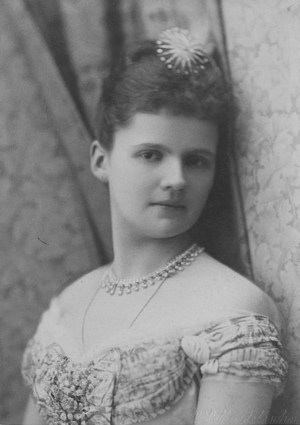
Hélène Frédérique Augusta de Waldeck, princesse de Waldeck-Pyrmont, née le 17 février 1861 et décédée le 1ᵉʳ septembre 1922, était la fille de Georges-Victor, prince de Waldeck et Pyrmont et de la princesse Hélène de Nassau. Elle devint plus tard duchesse d'Albany, membre de la famille royale britannique par mariage.